Levan of Kakheti

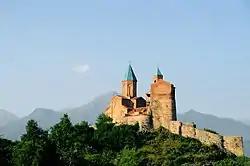
The Gremi castle commissioned by Levan.

Henceforth, Levan attempted to counterbalance the Iranian hegemony by enlisting the Russian support and sent, in 1561, an embassy to Ivan IV. Levan's Russian contacts enabled him to recruit a detachment of Russian soldiers from the Terek Valley in 1564. The presence of a Russian contingent in Kakheti drew an official protest from Iran, and Levan was forced to disband it in 1571.